Burnfoot, County Londonderry

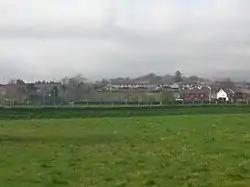
Burnfoot

Burnfoot is a small village within the townland of Bonnanaboigh in County Londonderry, Northern Ireland.